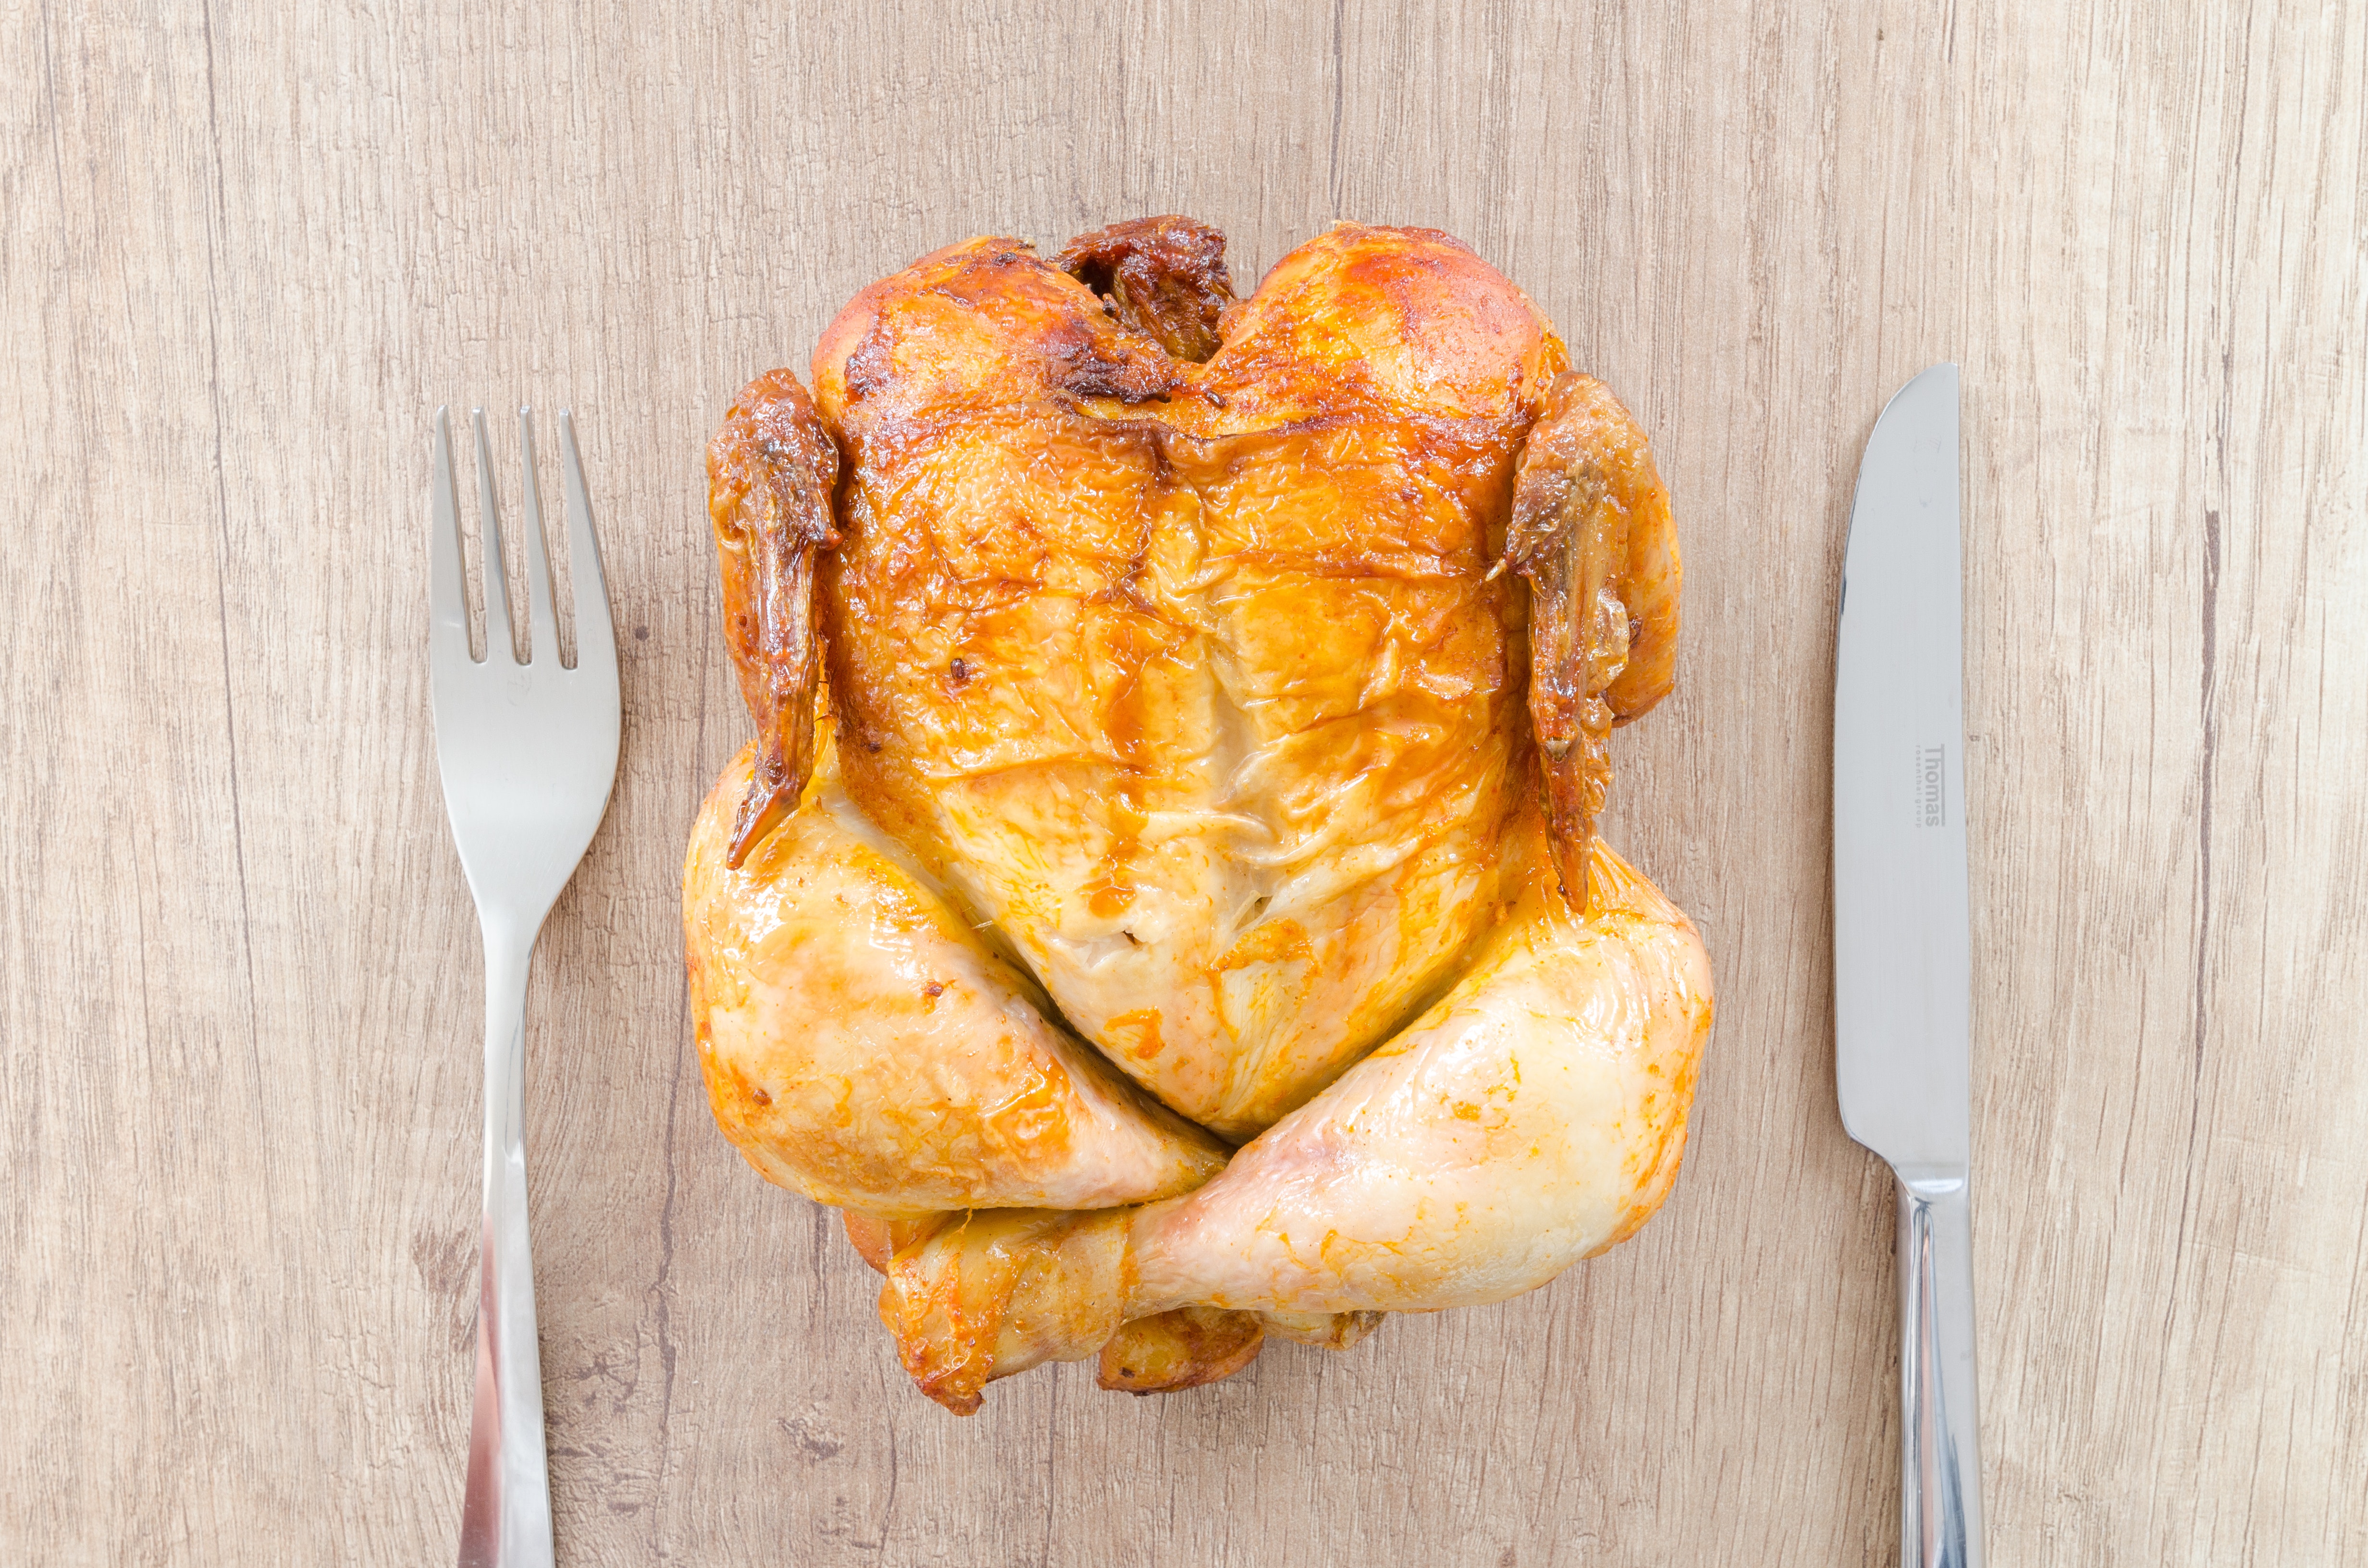
fried food, dish, hendl, chicken meat, food, junk food, recipe, roasting